Anatoly Chubais

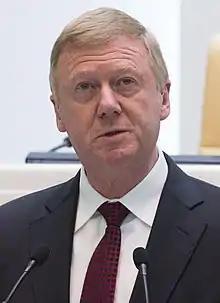
Chubais in 2017

Anatoly Borisovich Chubais (born 16 June 1955) is a Russian-Israeli politician and economist who was responsible for privatization in Russia as an influential member of Boris Yeltsin's administration in the early 1990s. During this period, he was a key figure in introducing a market economy and the principles of private ownership to Russia after the fall of the Soviet Union. He has the federal state civilian service rank of 1st class Active State Councillor of the Russian Federation. He fled to Israel in 2022 and subsequently obtained Israeli citizenship.